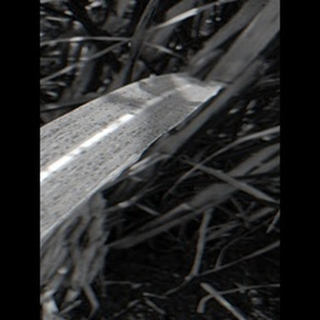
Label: sugarcane_rust